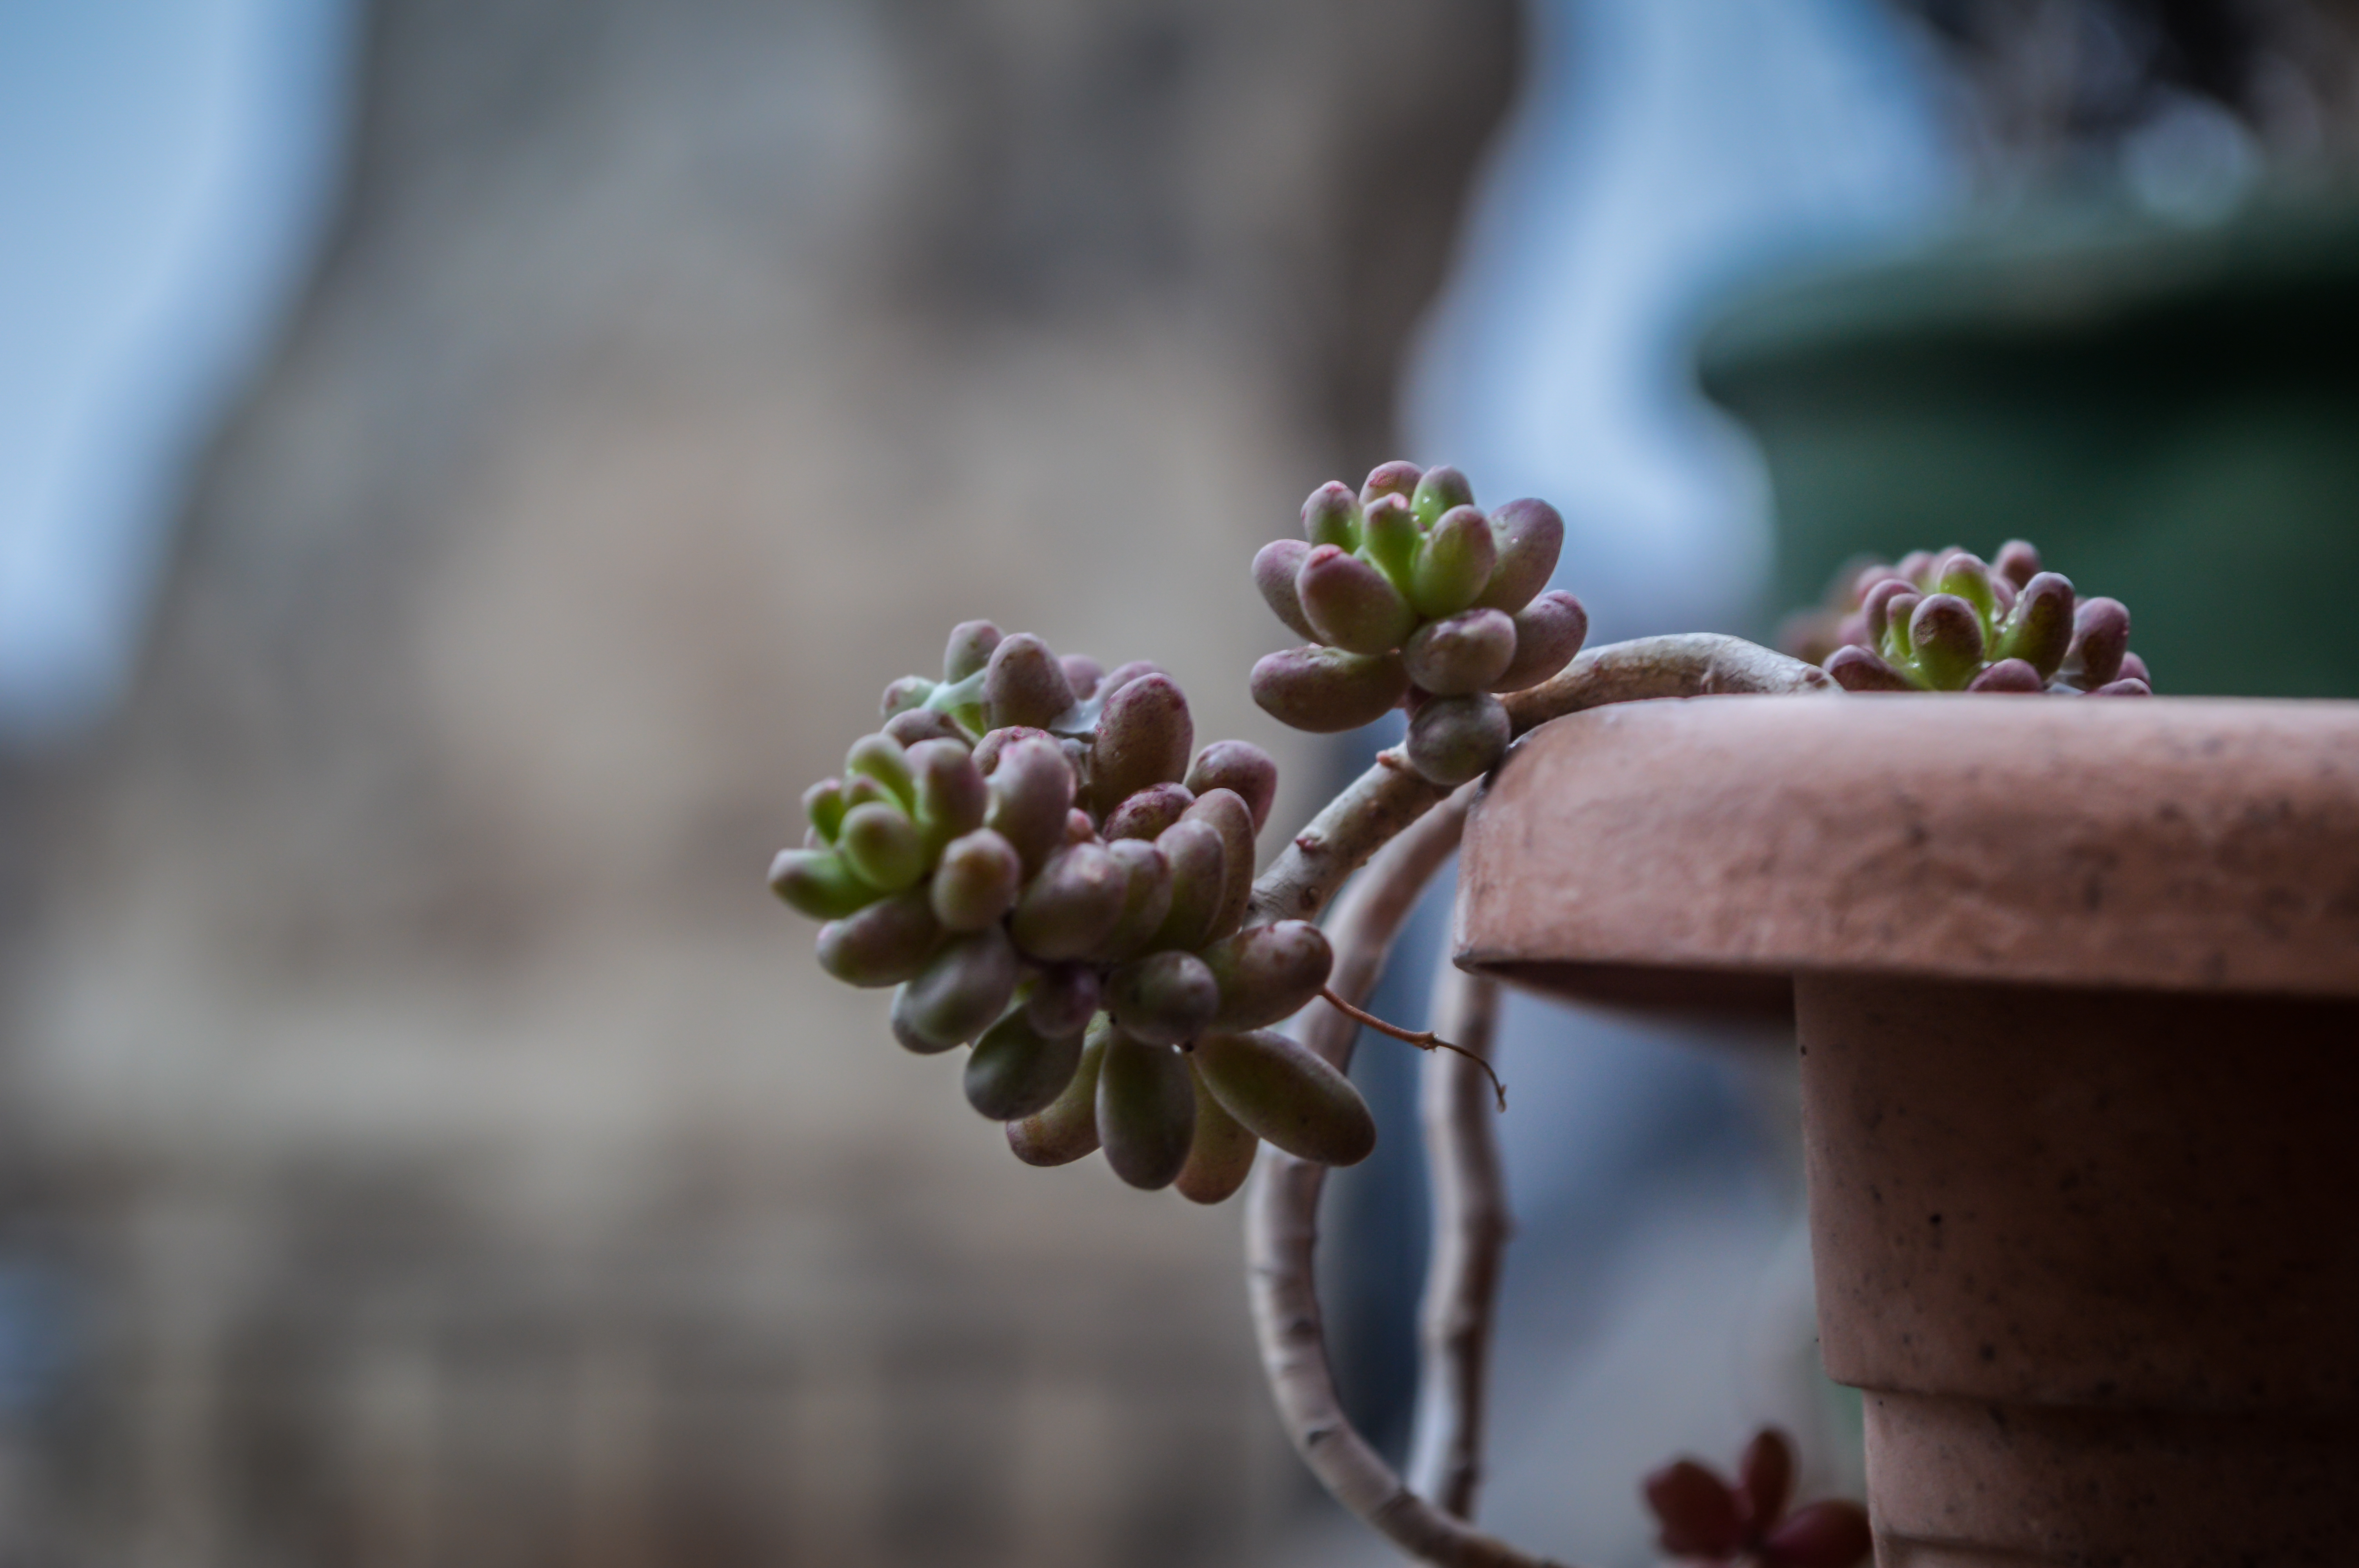
background, botany, branch, bright, clay, closeup, color, decoration, environment, flora, flowerpot, fresh, freshness, garden, glossy, green, grow, growth, indoors, ivy, leaf, lush, natural, nature, plant, pot, wall, white, flower, spring, bud, plant stem